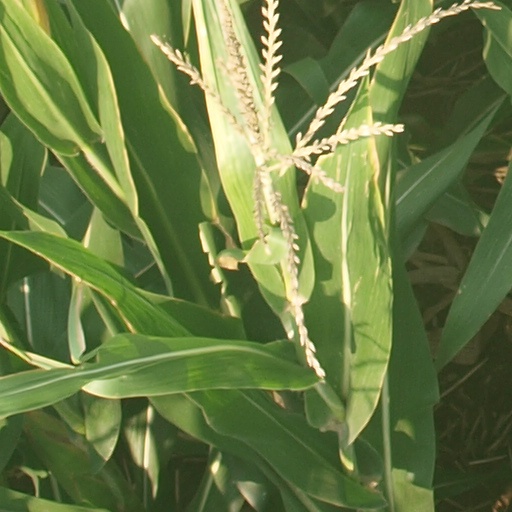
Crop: maize; corn